Cuno von Uechtritz-Steinkirch

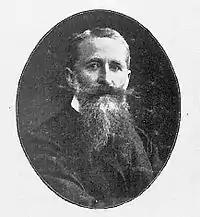
Cuno von Uechtritz-Steinkirch (c.1901)

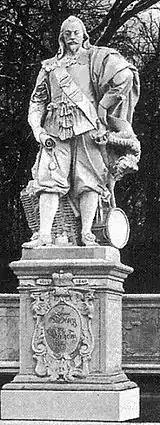
Georg Wilhelm from the Siegesallee

Cuno von Uechtritz-Steinkirch (3 July 1856, Breslau - 29 July 1908, Berlin) was a German sculptor.